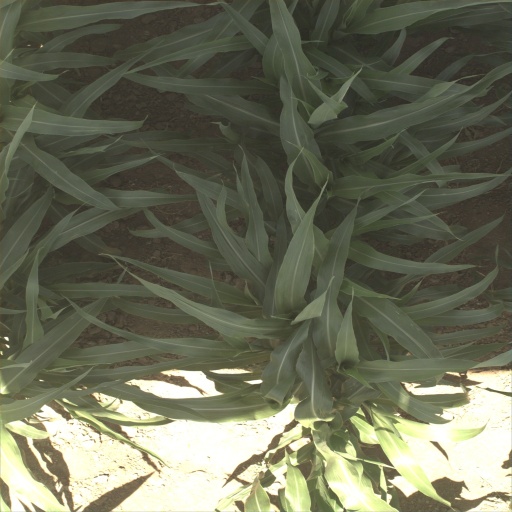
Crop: sorghum